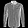
Label: Shirt